List of protected areas of Kerala

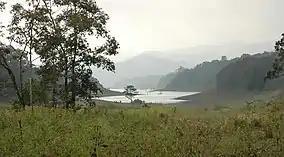
Periyar National Park

1978 Eravikulam NP, Idukki District, 97 km